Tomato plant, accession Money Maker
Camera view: vertical (180 deg); turntable rotation: 150 degrees
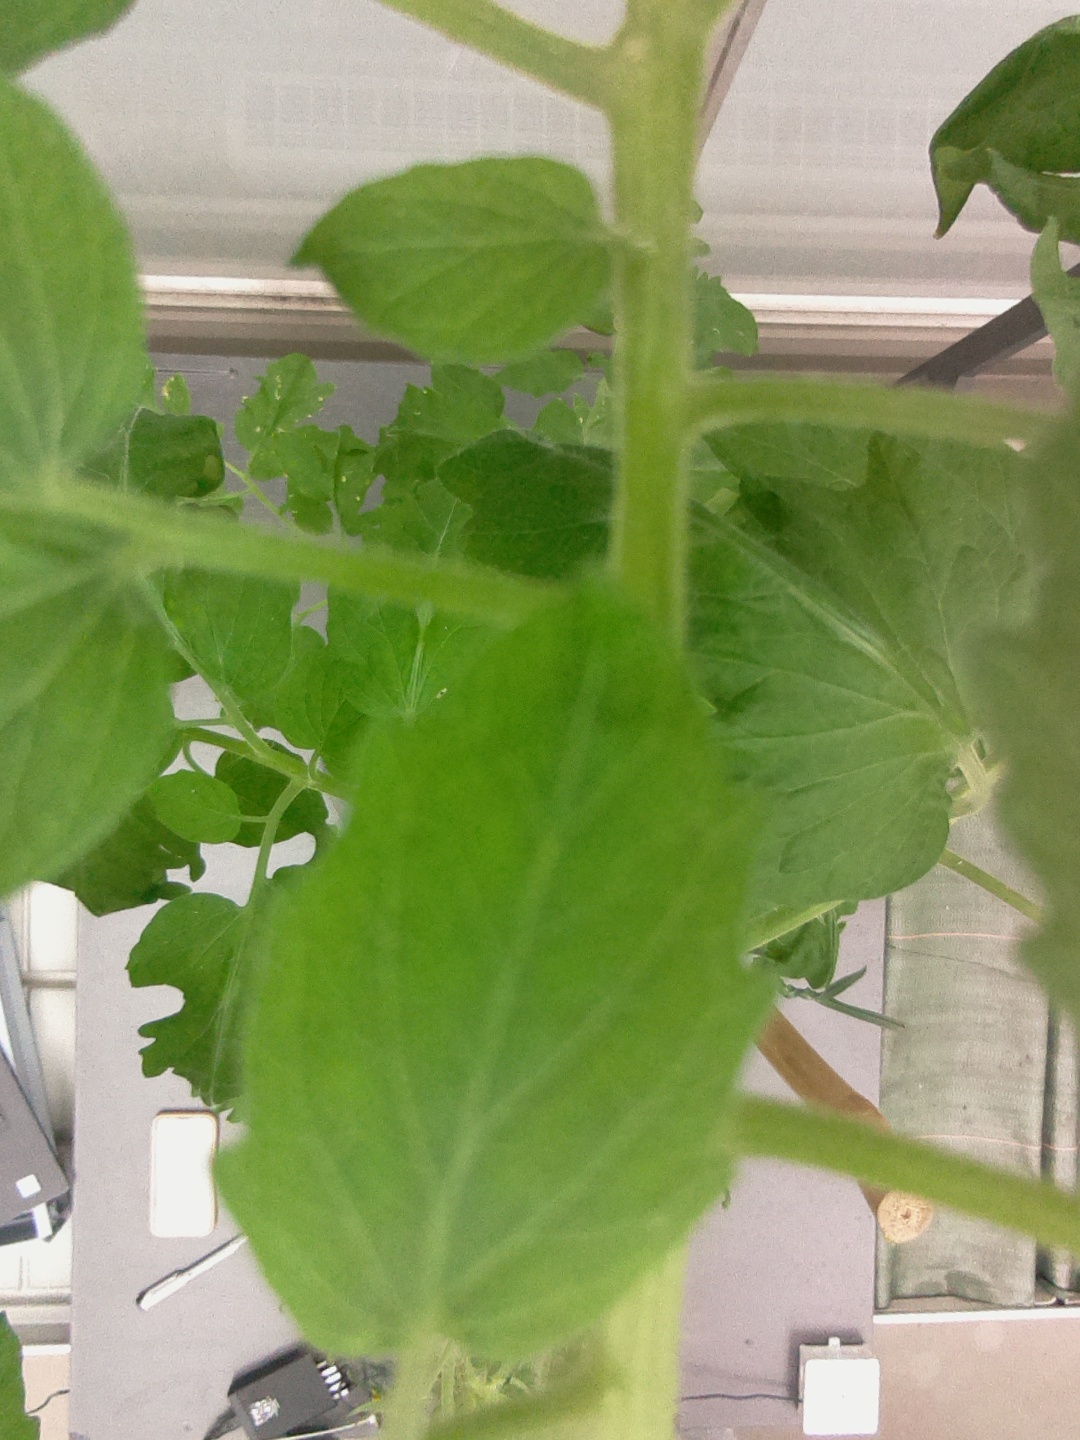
BBCH growth stage 70: Fruits at the main stem or branches visibles